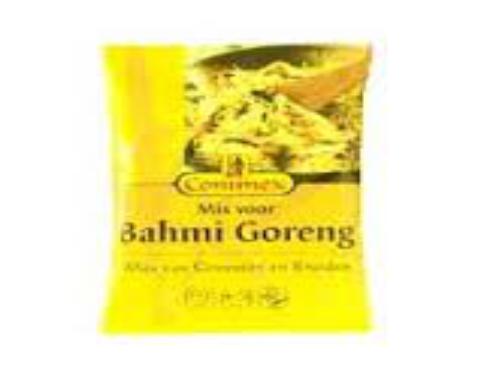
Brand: Conimex
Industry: Food